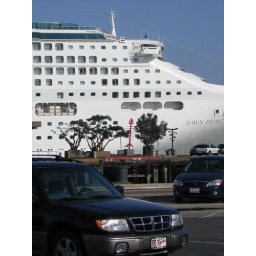
...more the weird fish skeleton sculpture in red